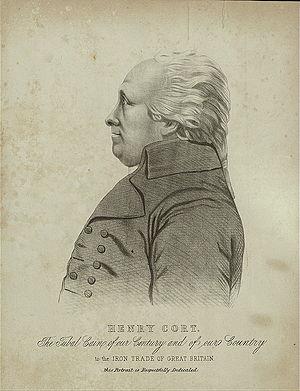
Henry Cort est un maître de forges anglais, inventeur du puddlage.